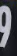
Number: 9